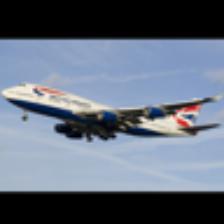
Label: NonHuman